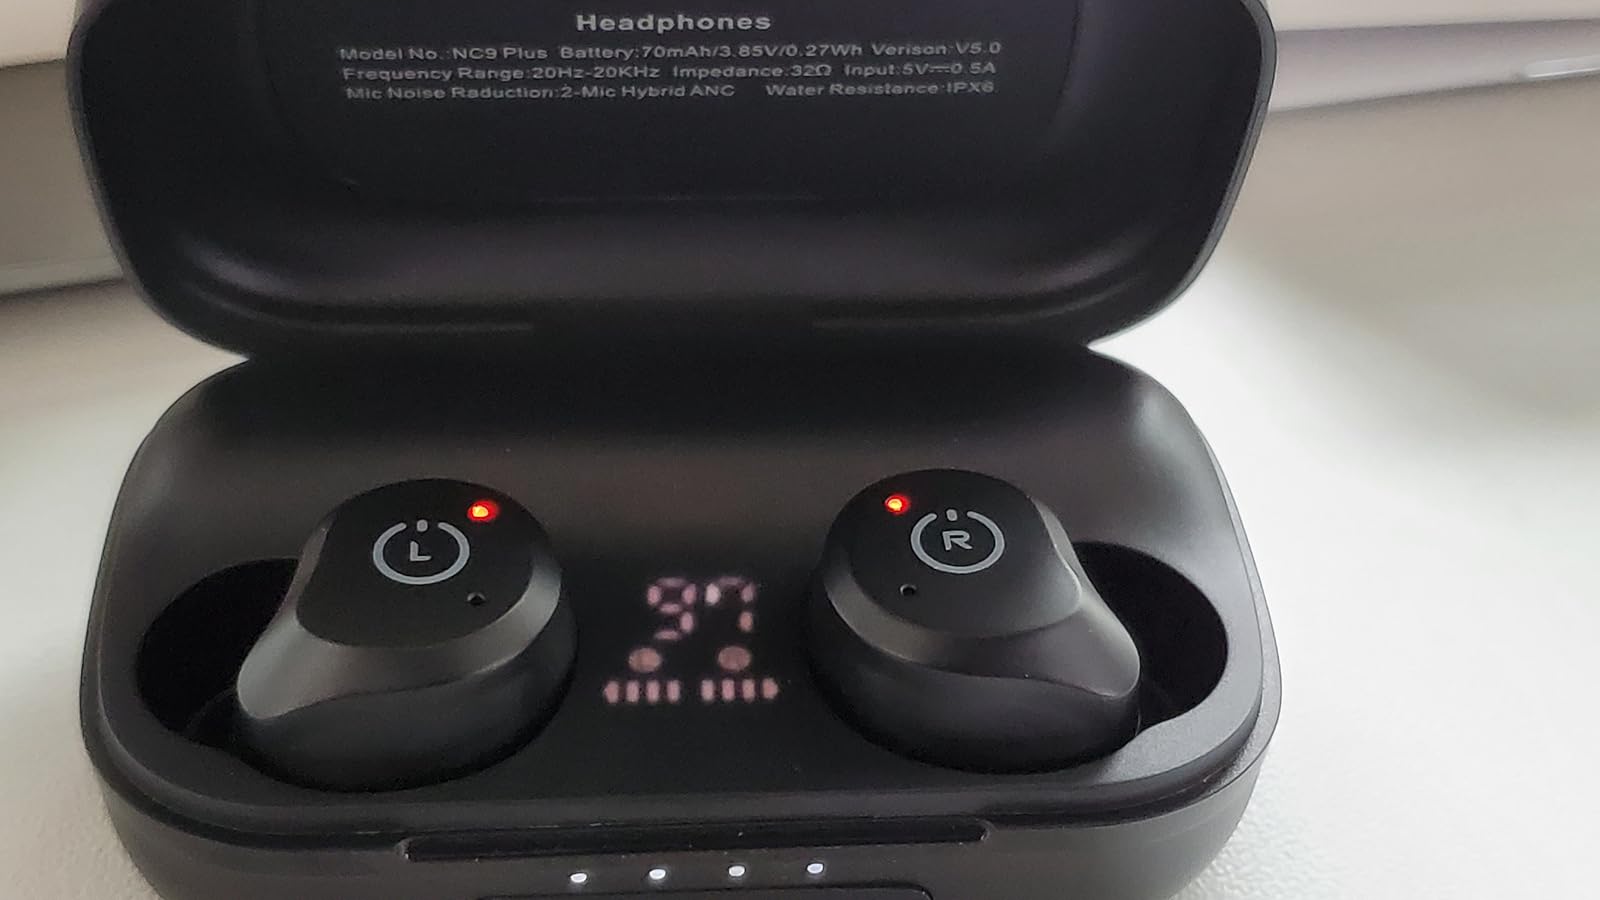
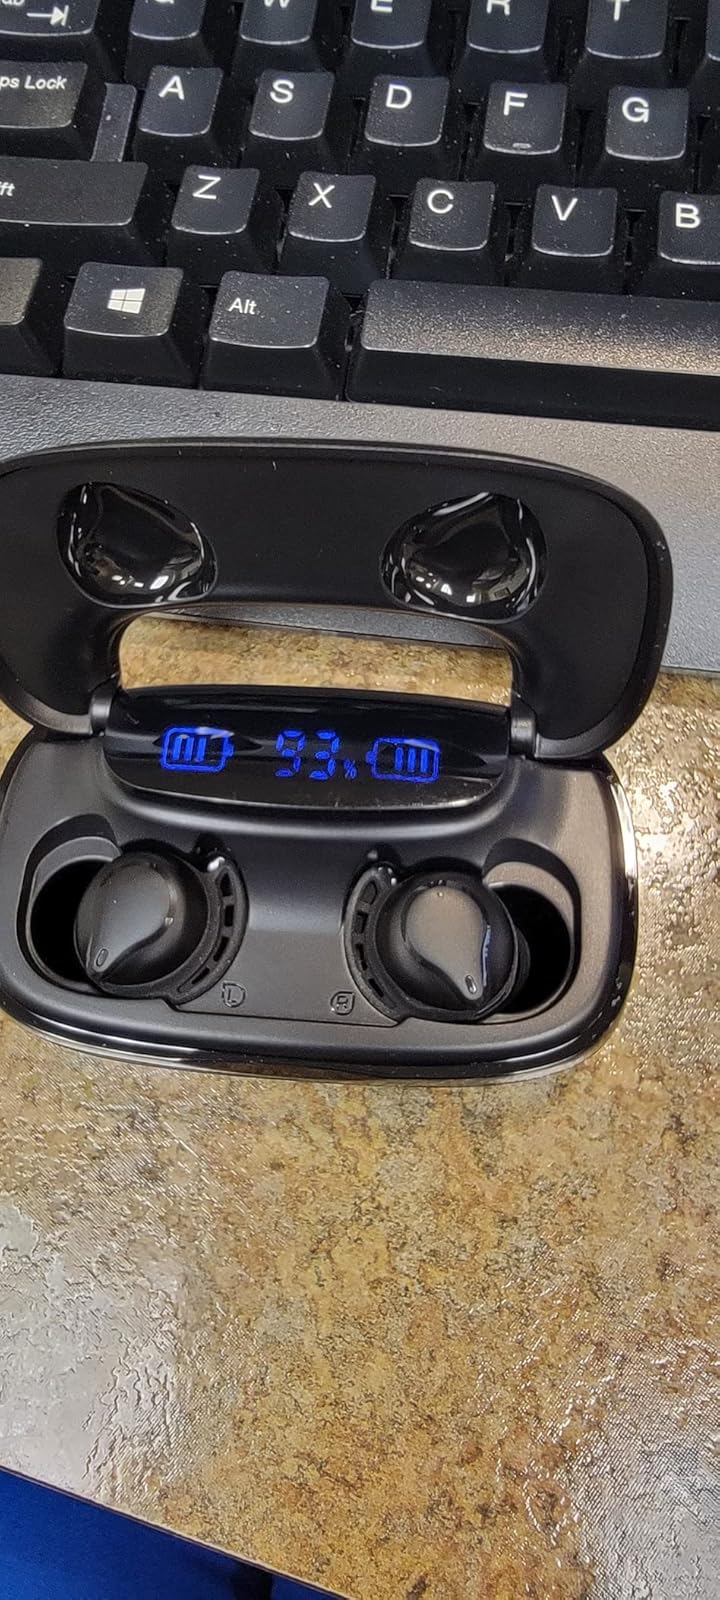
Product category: earbuds
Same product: no